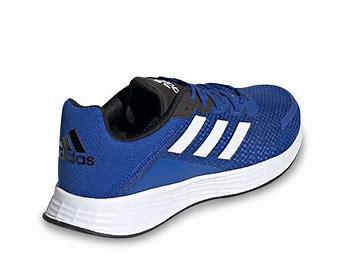
Brand: Adidas
Model: Duramo SL